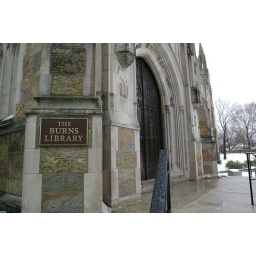
BC's rare books library and my workplace while in grad school.